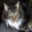
Label: cat